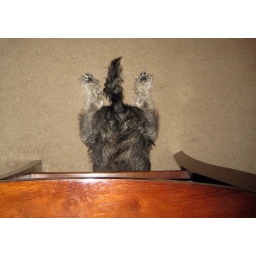
Sleeping dog under my chair